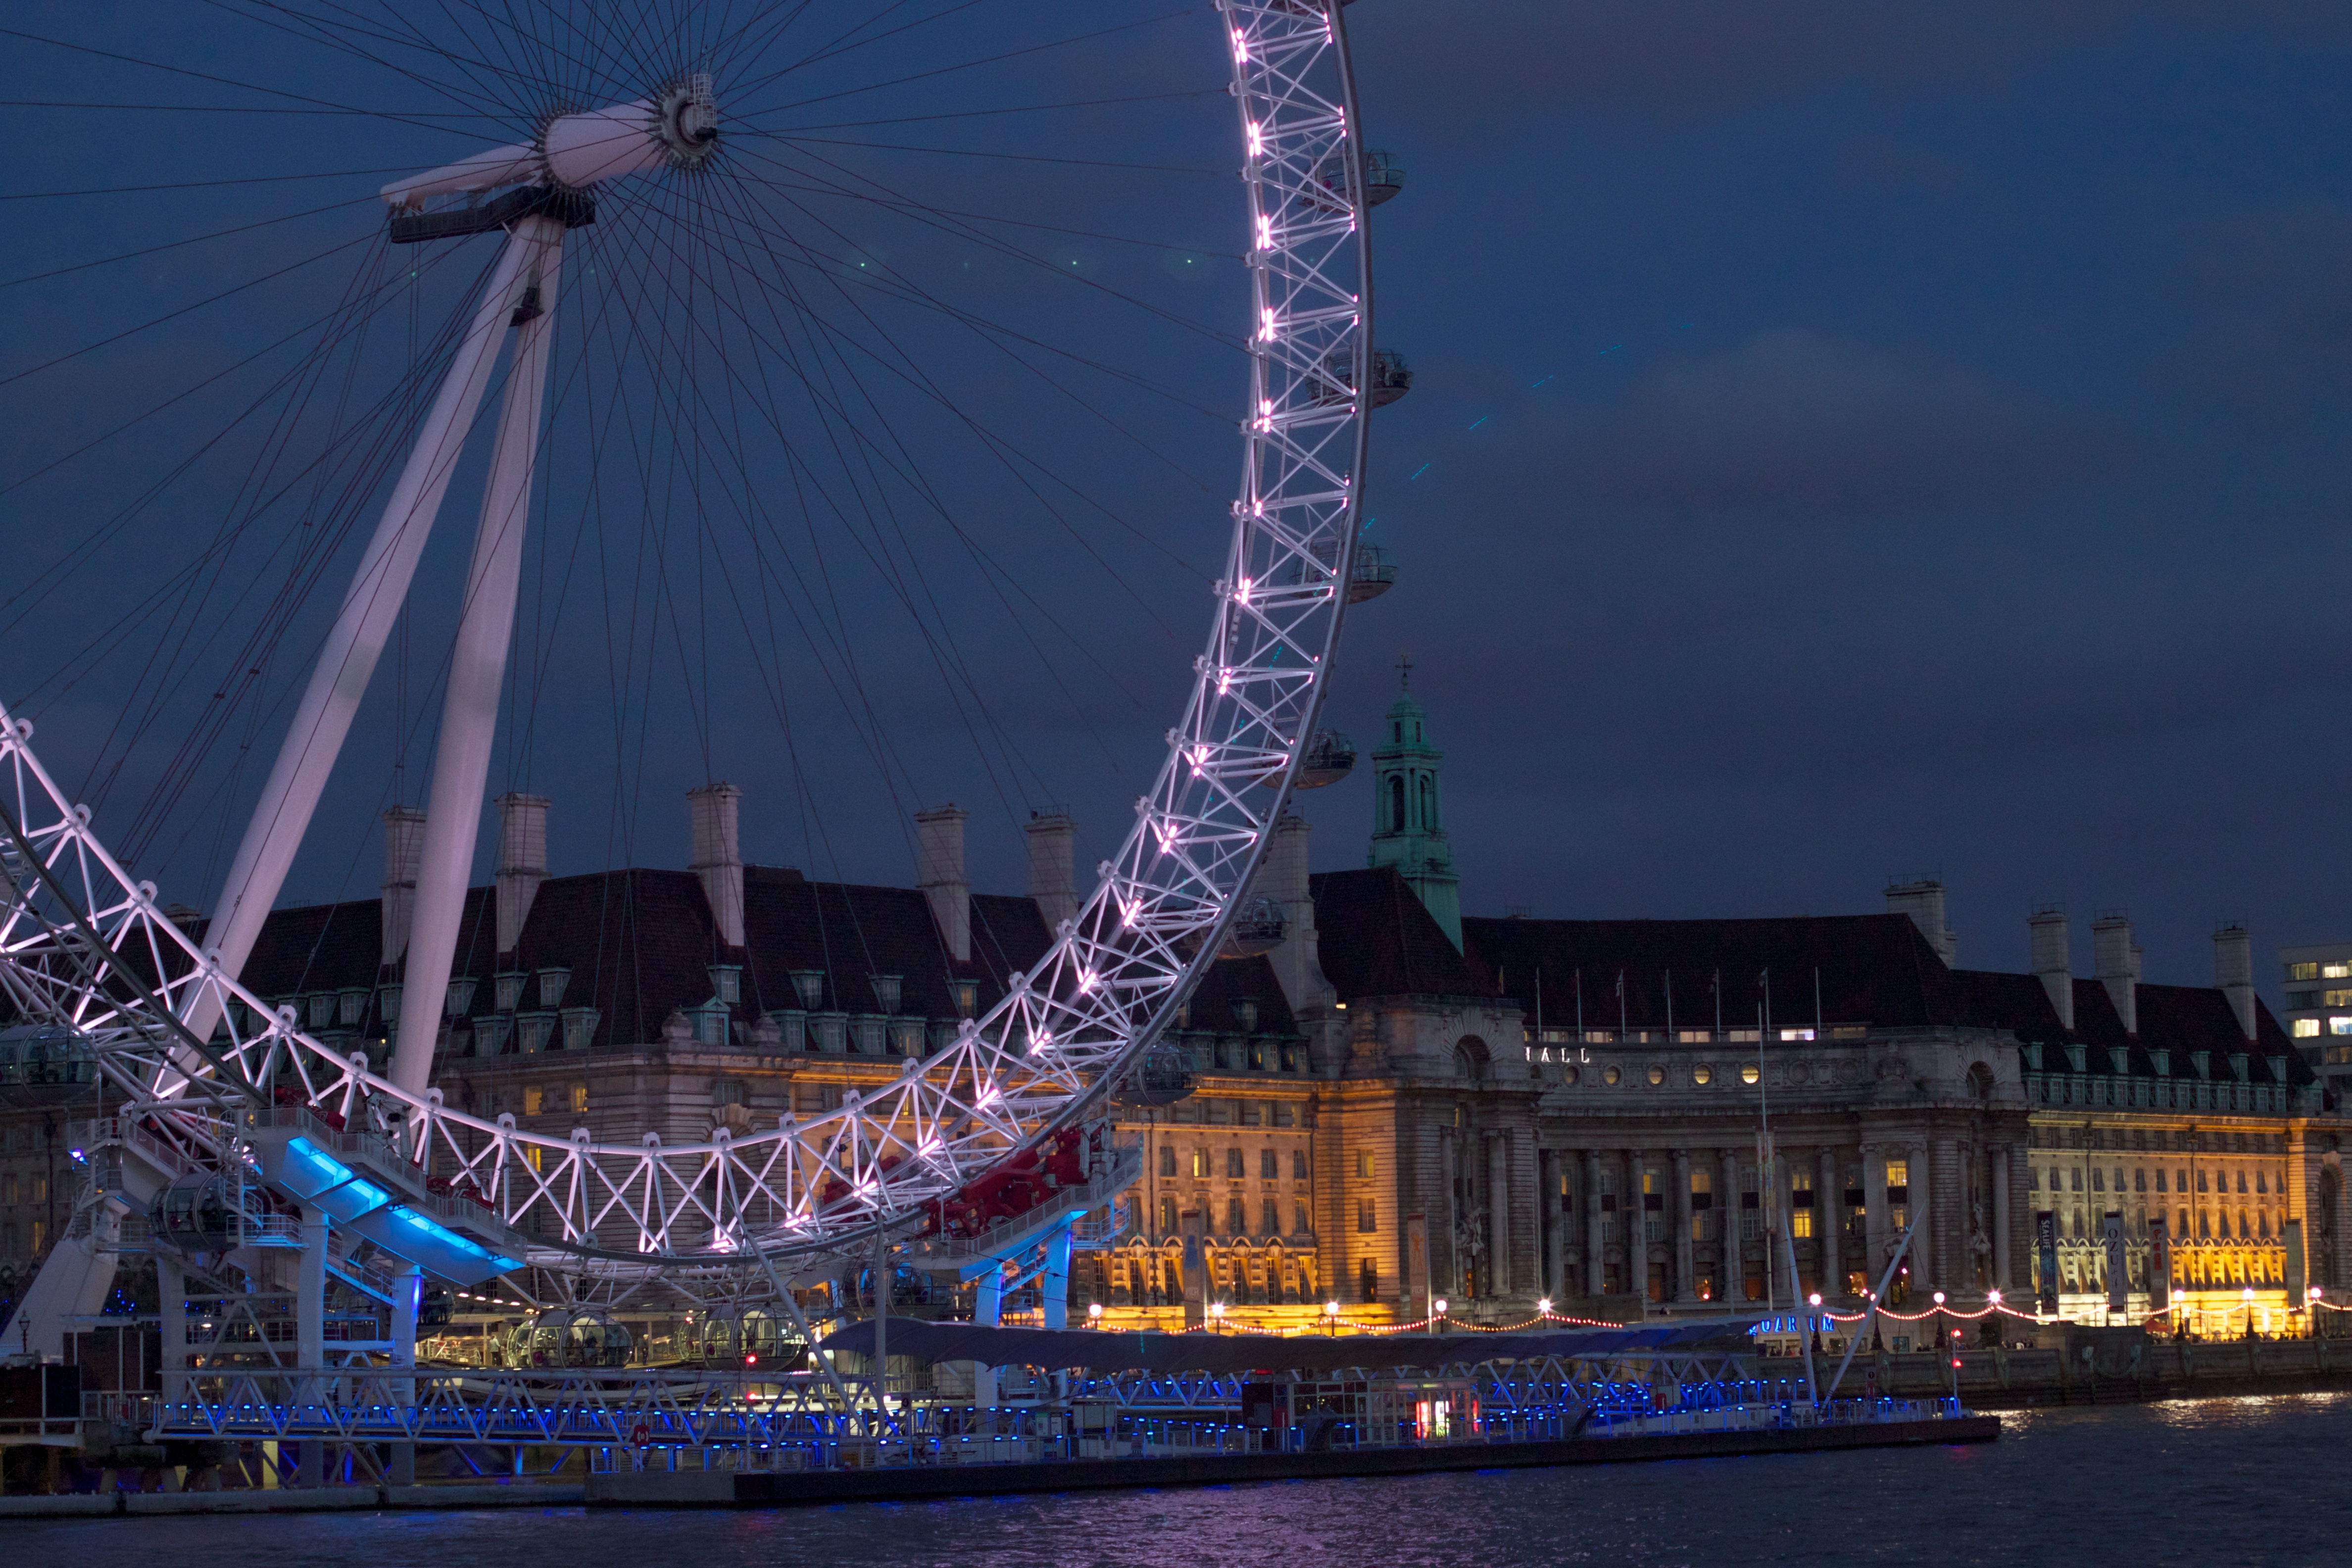
boat, bridge, night, ship, cityscape, evening, vehicle, ferris wheel, amusement park, landmark, tourist attraction, watercraft, 2010365